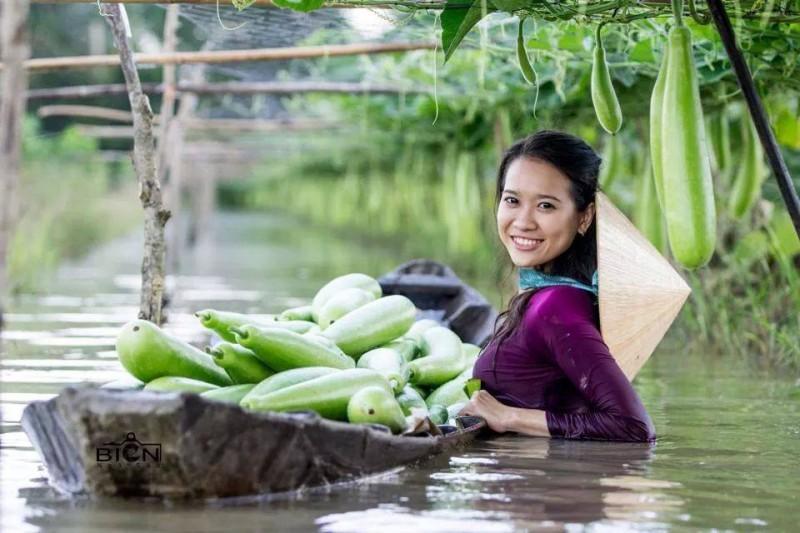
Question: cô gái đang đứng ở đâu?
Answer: cô gái đang đứng dưới nước cạnh chiếc ghe